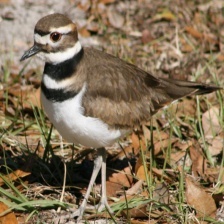
Species: KILLDEAR
Scientific name: CHARADRIUS VOCIFERUS